M-231 (Michigan highway)

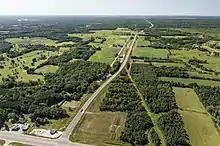
Aerial view of M-231 in August 2015

Even though it does not physically connect to that highway, M-231 is a scaled-down bypass of US 31 through Grand Haven. The highway is expected to reduce response times for emergency services in the area by shortening the driving distance across the Grand River. The bridge over the river, including approaches over adjacent wetlands, is the seventh-longest in the state at and sits above the river. Seven other bridges along M-231 bring the total to nearly a mile (1.6 km) for the entire highway.